Radial engine

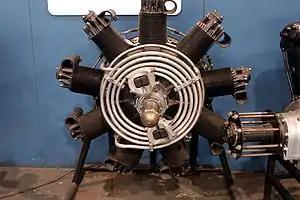
Packard DR-980 diesel radial aircraft engine

Originally radial engines had one row of cylinders, but as engine sizes increased it became necessary to add extra rows. The first radial-configuration engine known to use a twin-row design was the 160 hp Gnôme "Double Lambda" rotary engine of 1912, designed as a 14-cylinder twin-row version of the firm's 80 hp Lambda single-row seven-cylinder rotary, however reliability and cooling problems limited its success.